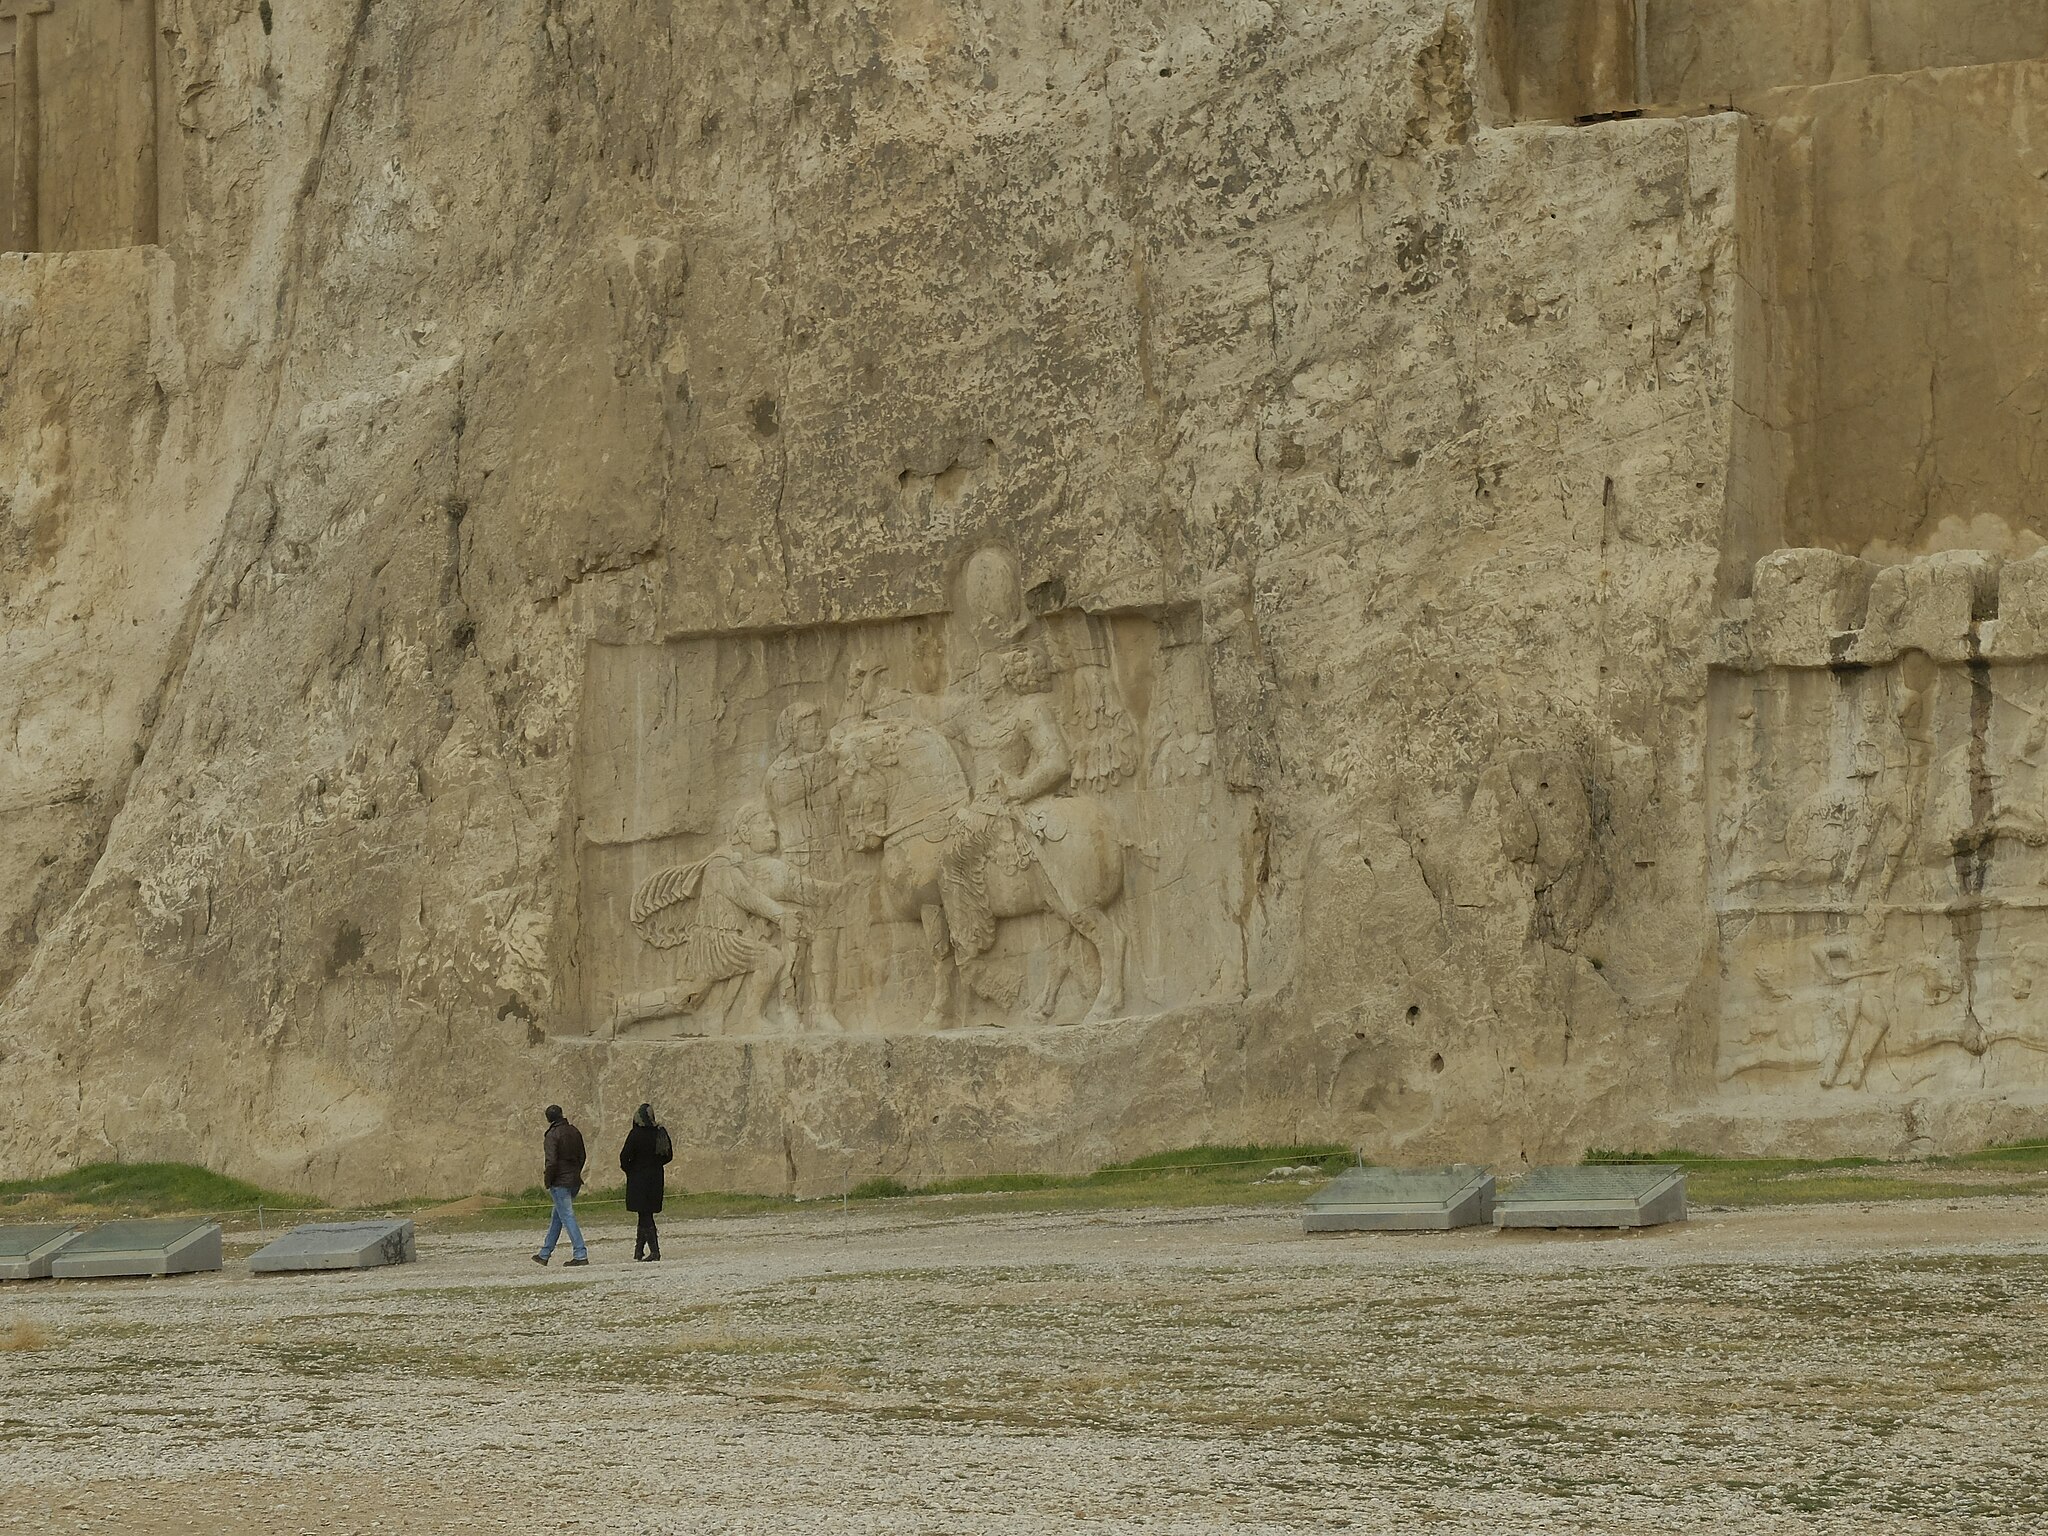
Title: 201312 iran Shiraz 55 (12476115213)
Description: Naqsh-e Rostam
Date: 2 January 2014, 07:12 (according to Exif data)
Categories: Relief of triumph of Shapur I over Valerian at Naqsh-e Rustam, Flickr images reviewed by FlickreviewR, Iran photographs taken on 2014-01-02, Photographs by Franco Pecchio